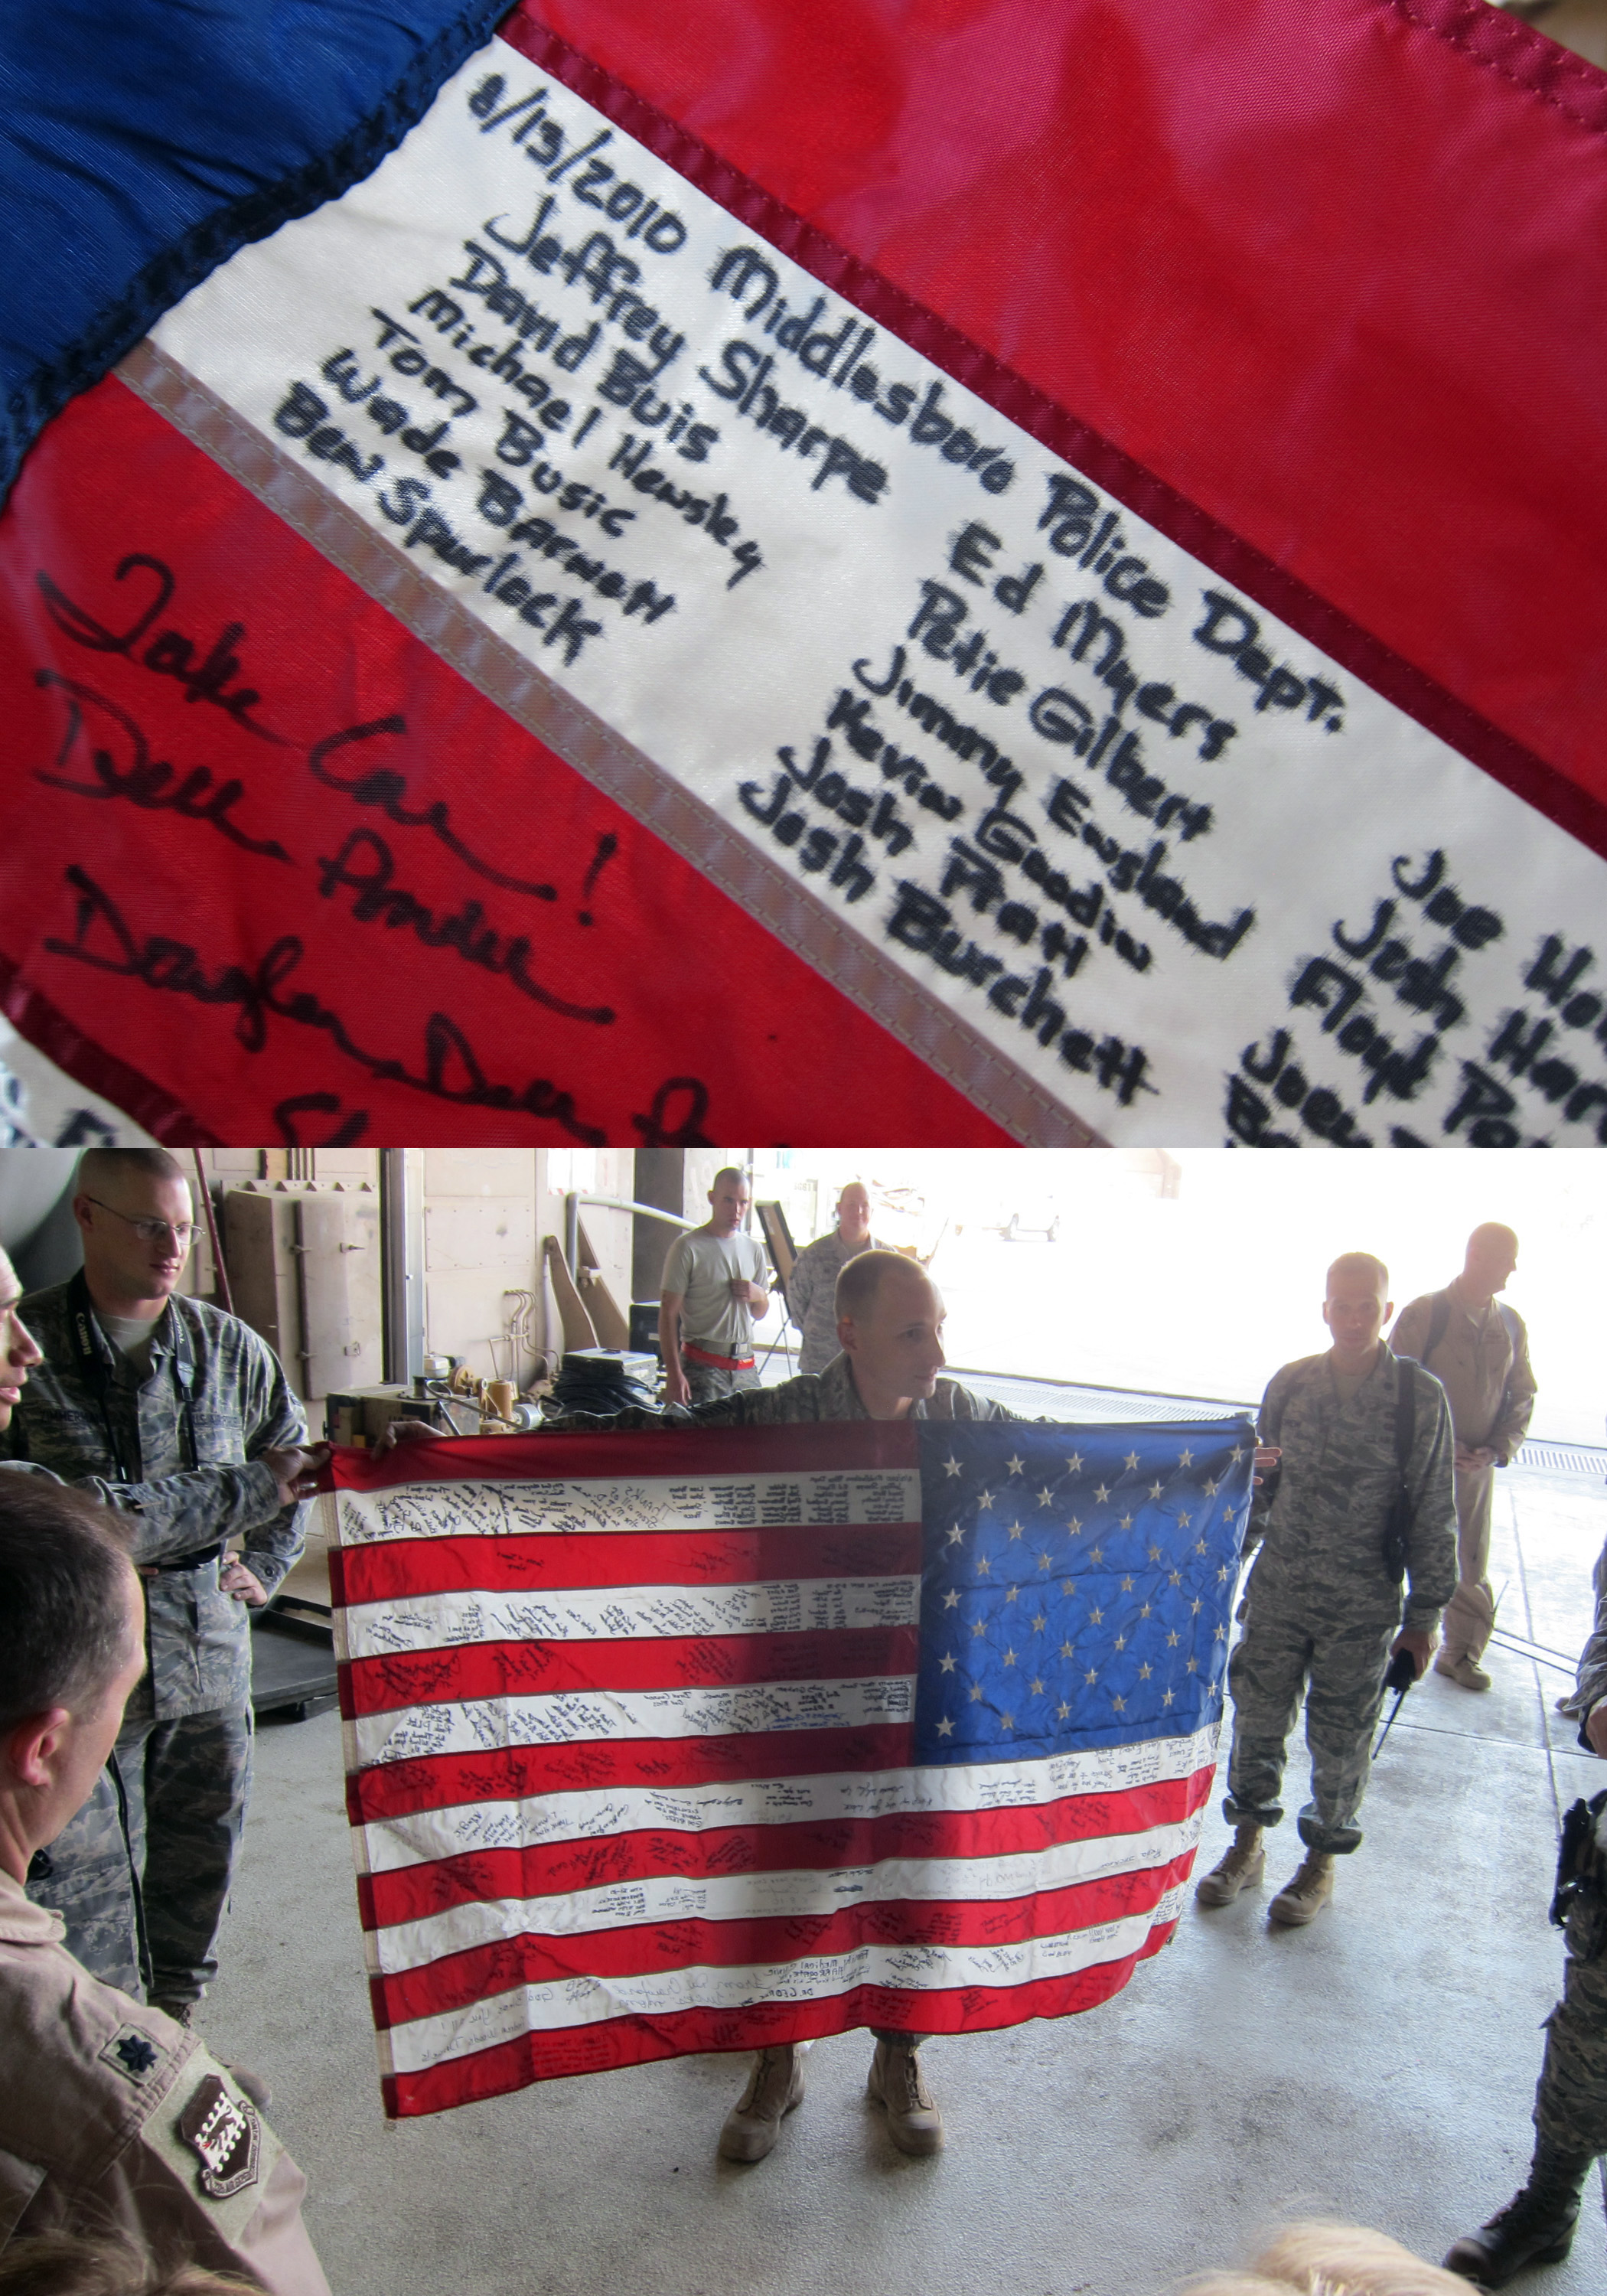
advertising, banner, flag, demonstration, protest, iraq, jointbasebalad, phasedock, airmen, hometown, kentucky, signed, middlesboro, middlesburopolice, flag of the united states